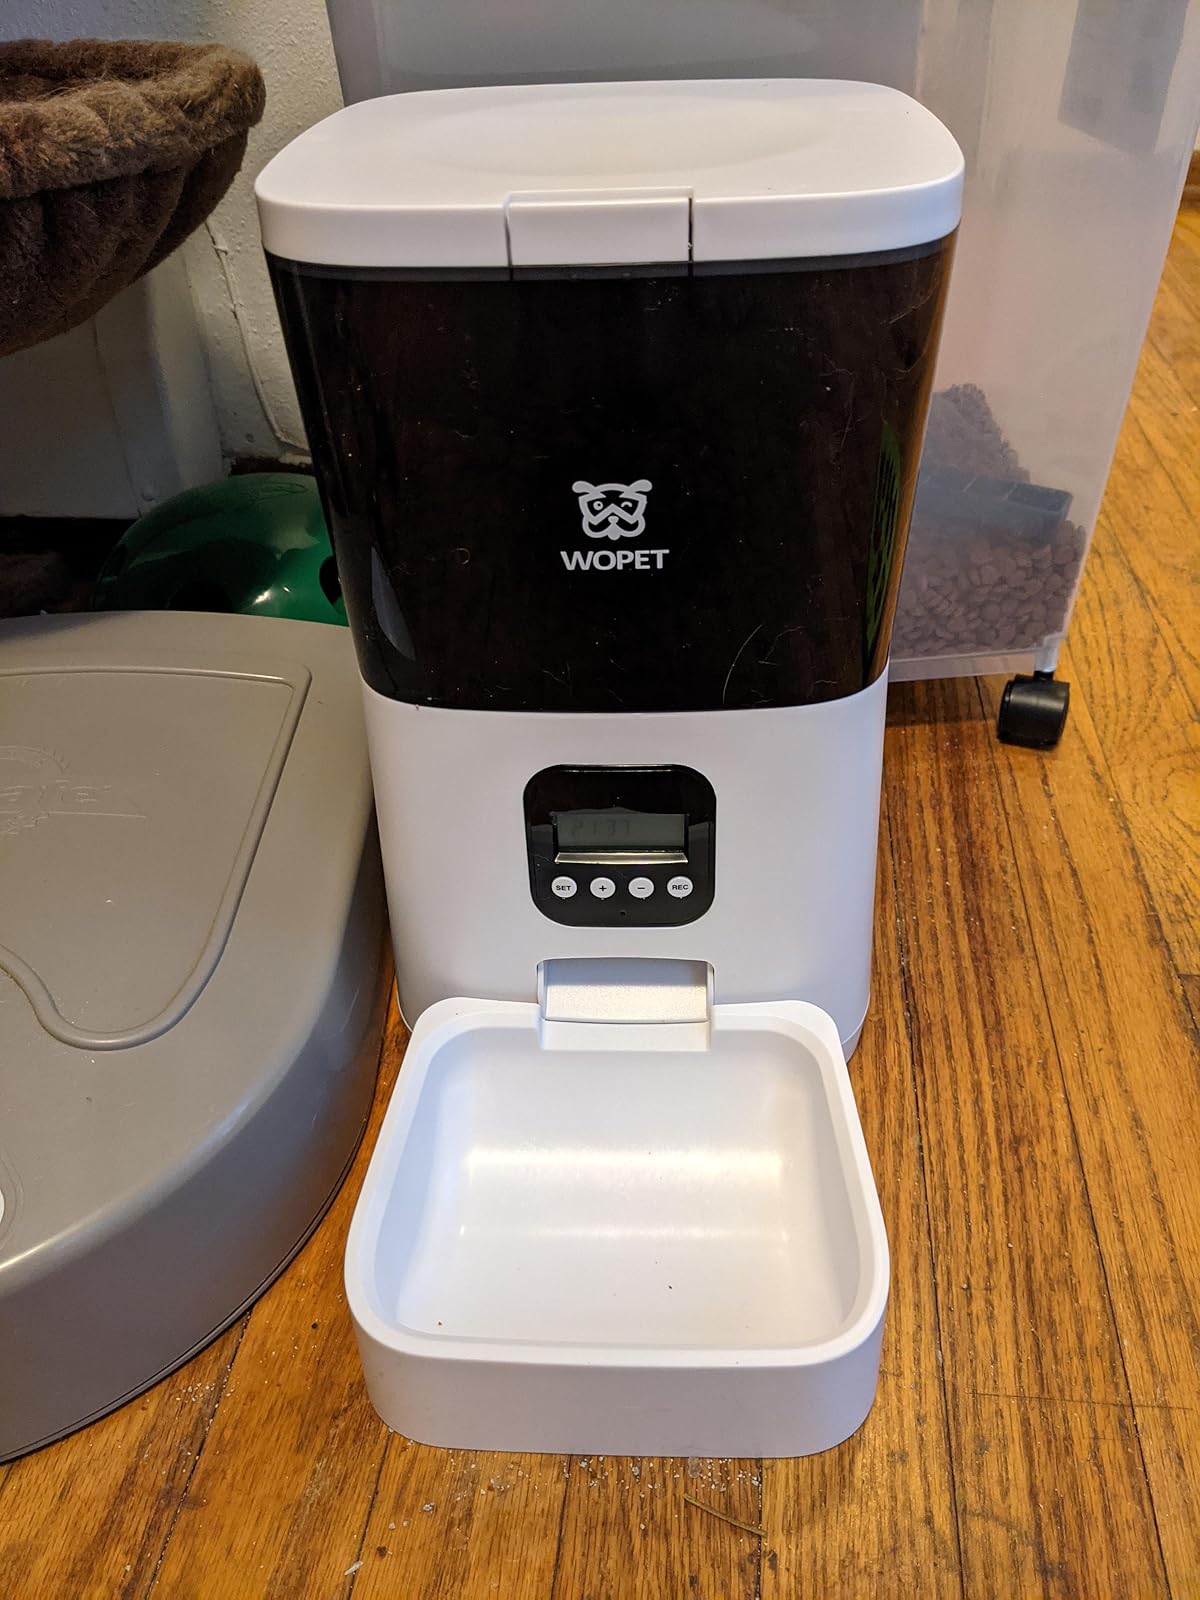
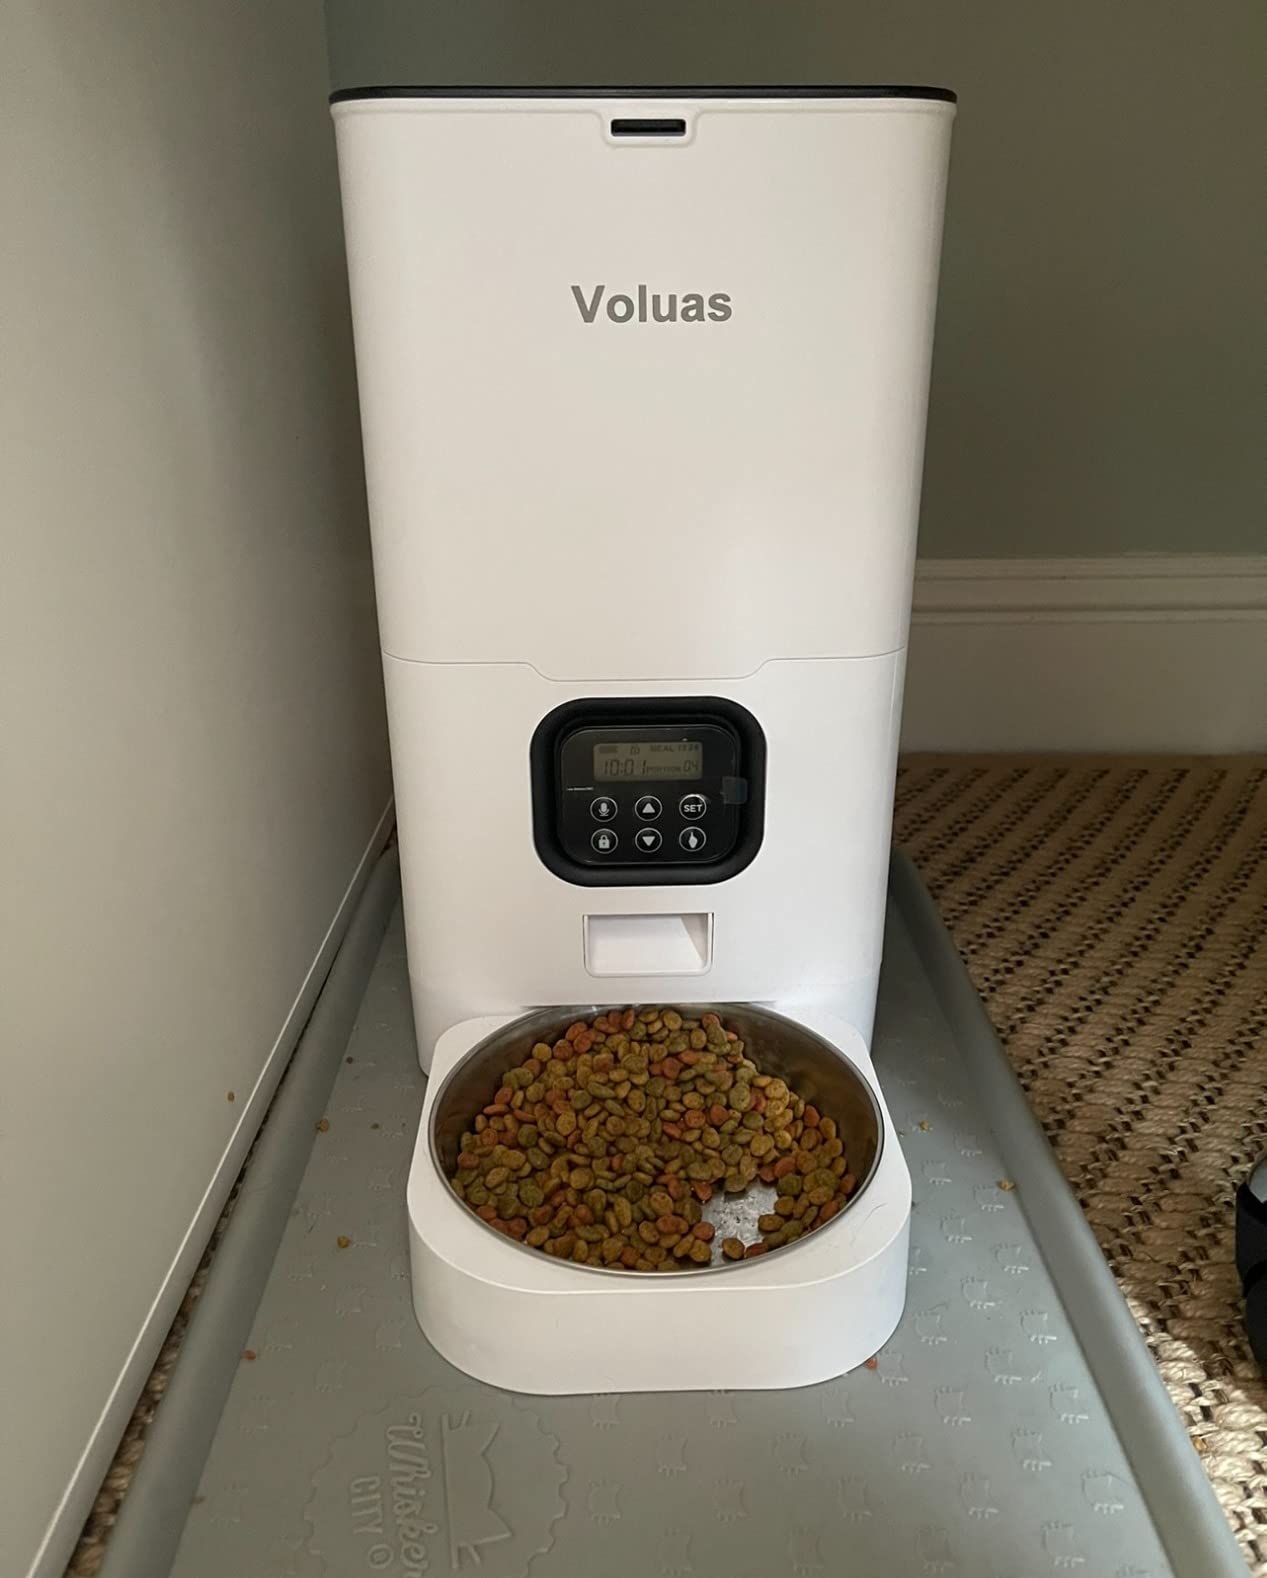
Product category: items_feeder
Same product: no